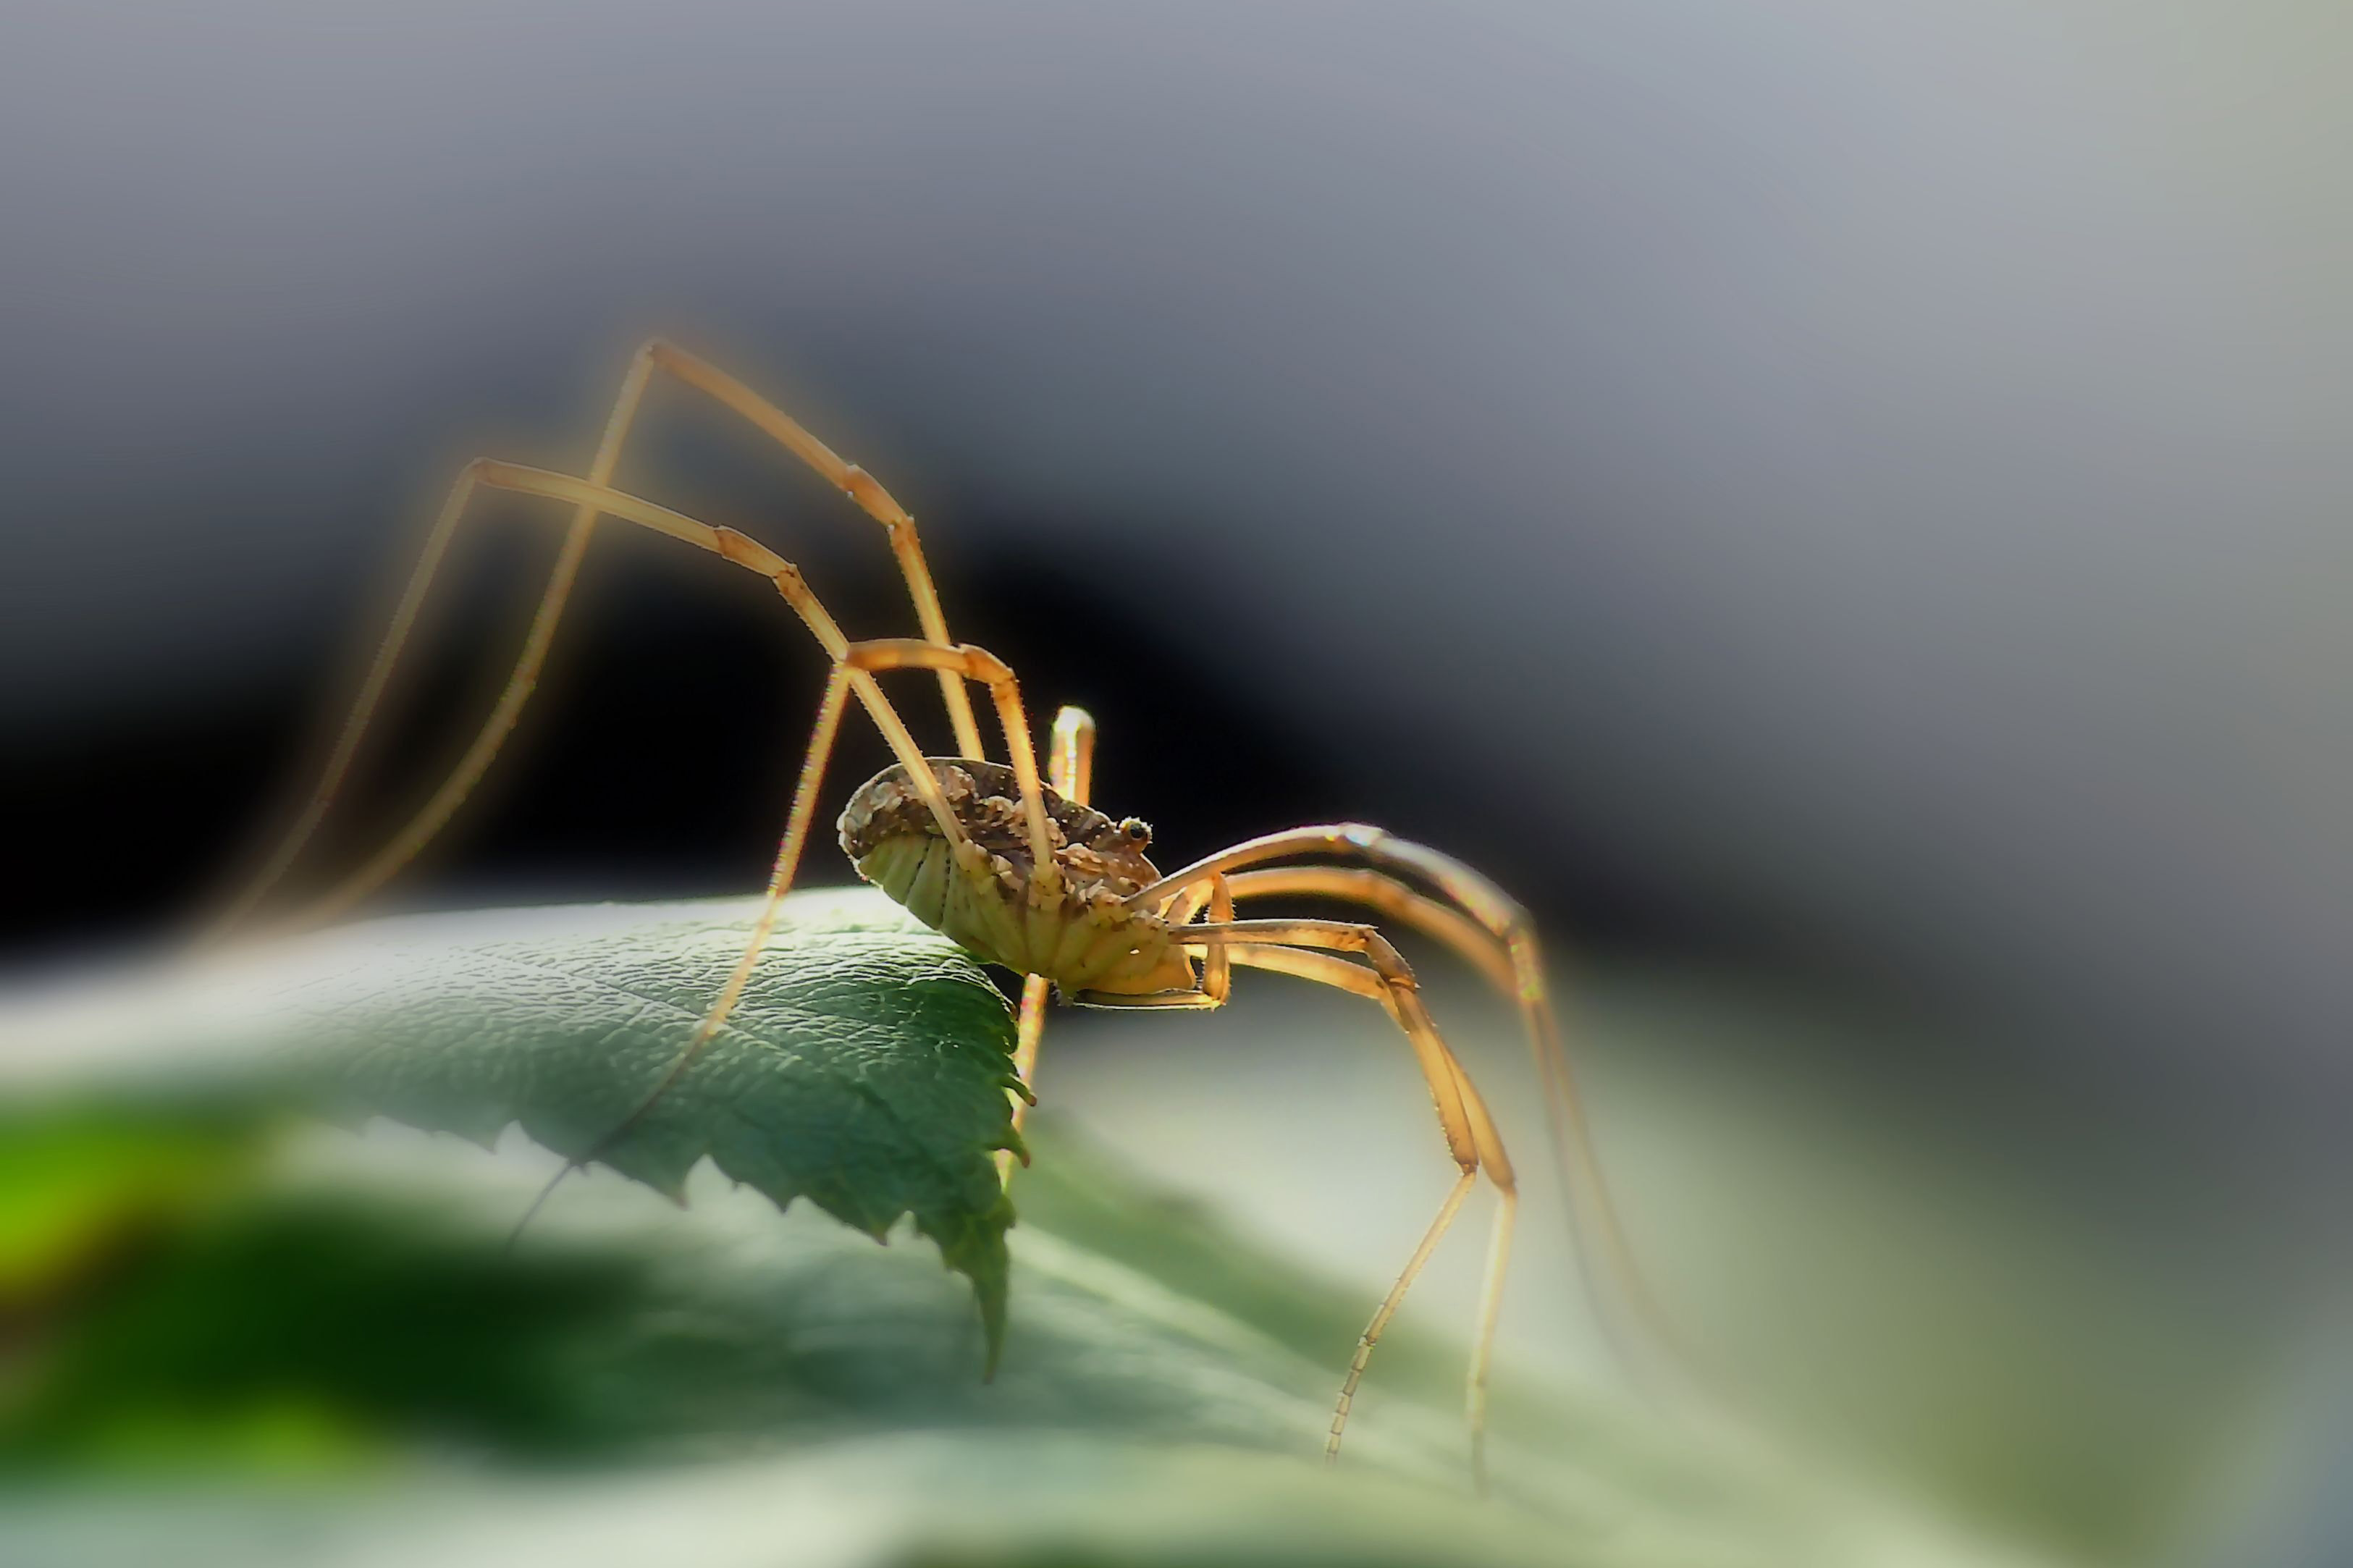
insect, macro photography, spider, invertebrate, close up, arachnid, wildlife, organism, photography, arthropod, pest, stock photography, plant, orb weaver spider